Rice Brothers and Adams Building

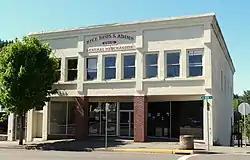
The building in 2013

The Rice Brothers and Adams Building is a building in Myrtle Creek, Oregon, in the United States. It was built in 1915 and was added to the National Register of Historic Places on August 11, 1983.